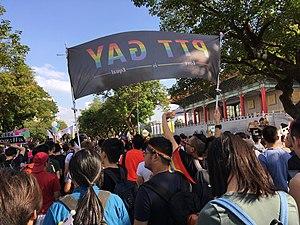
Taipei est la capitale de Taïwan. Taipei en est la plus grande ville avec 2 635 286 habitants dans la ville proprement dite et 7 034 444 dans l'aire urbaine. Plus largement, le cercle de vie qui est composé par Taipei, Nouveau Taipei, Keelung et Taoyuan où l'aéroport international de Taiwan-Taoyuan se situe, compte une population de 9 248 049 habitants. Taipei est la capitale politique, culturelle et économique de l'île. Son industrie est particulièrement moderne, notamment en électronique.